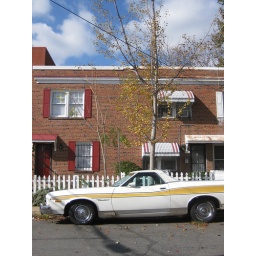
I liked how the yellow stripe of the car was the same color as the leaves in the tree...